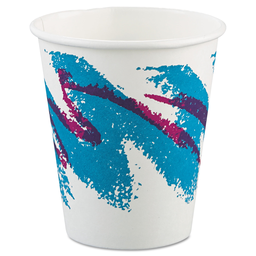
Label: cups